Constantine the Great

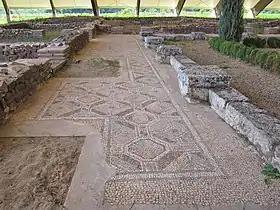
Remains of the luxurious residence palace of Mediana, erected by Constantine I near his birth town of Naissus (now Niš, Serbia)

Constantine was born on 27 February 272. While his official birthday is recorded in sources, his year of birth is not, and scholars have given several estimates between 271 and 280, with most leaning for 272 or 273. However, the evidence points to 272 being the correct year. He was born inside the city of Naissus, during a time where the unity of the Empire was threatened by the breakaway wars of the Palmyrene Empire. The city (modern Niš, Serbia) was located in Dardania within the province of Moesia Superior. His father was Flavius Constantius, an Illyrian. His original full name, as well as that of his father, is not known. His "praenomen" is variously given as Lucius, Marcus and Gaius. Whatever the case, "praenomina" had already disappeared from most public records by this time. He also adopted the name "Valerius", the "nomen" of emperor Diocletian, following his father's ascension as caesar.